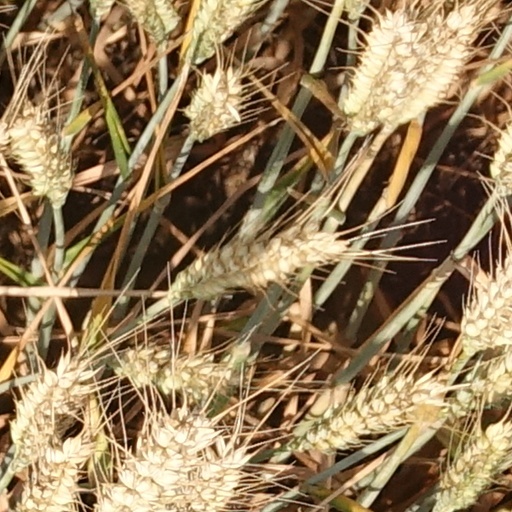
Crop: wheat